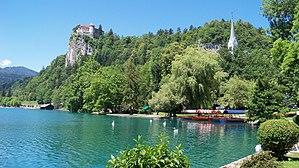
Le lac de Bled est un lac d'origine glaciaire en Slovénie. Situé dans la région de Haute-Carniole à 55 kilomètres au nord-ouest du centre de la capitale Ljubljana, en bordure orientale des Alpes juliennes, c'est l'une des principales destinations touristiques du pays.